Polski Fiat 125p

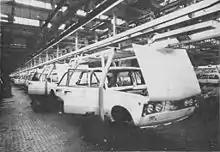
Production of the Fiat 125p in the FSO factory (pre-1973)

On the 22 December 1965, a license agreement was signed concerning manufacturing of intermediate-sized cars in Poland. The automobile concerned was a model specially devised for production in Poland, combining the body and braking system of the newly launched Fiat 125 with the driveline and other chassis elements from the retired Fiat 1300/1500. The FSO plant had to be refurbished to be able to handle the assembly of a modern car, so machinery was ordered from Western companies. FSO's over 100 Polish suppliers were also involved in the effort, as well as other manufacturers from the Eastern European assembling Fiat-licensed models – Crvena Zastava works in Yugoslavia and the newly organised VAZ in the Soviet Union. The production preparation process took almost two years, with the assembly of pre-production test series from parts imported from Italy commencing on 28 November 1967. By the end of the year, 75 such cars had been assembled.